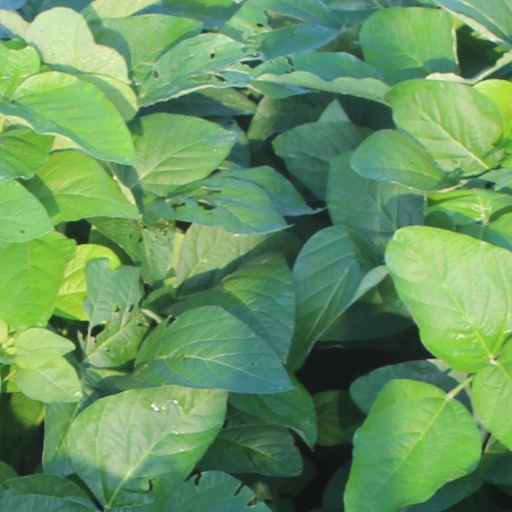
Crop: soybean